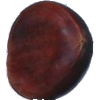
Label: Chestnut 1